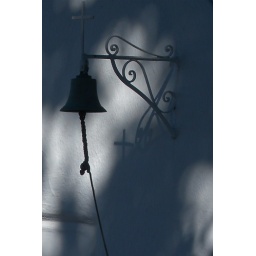
on a church wall near Rhodes airport